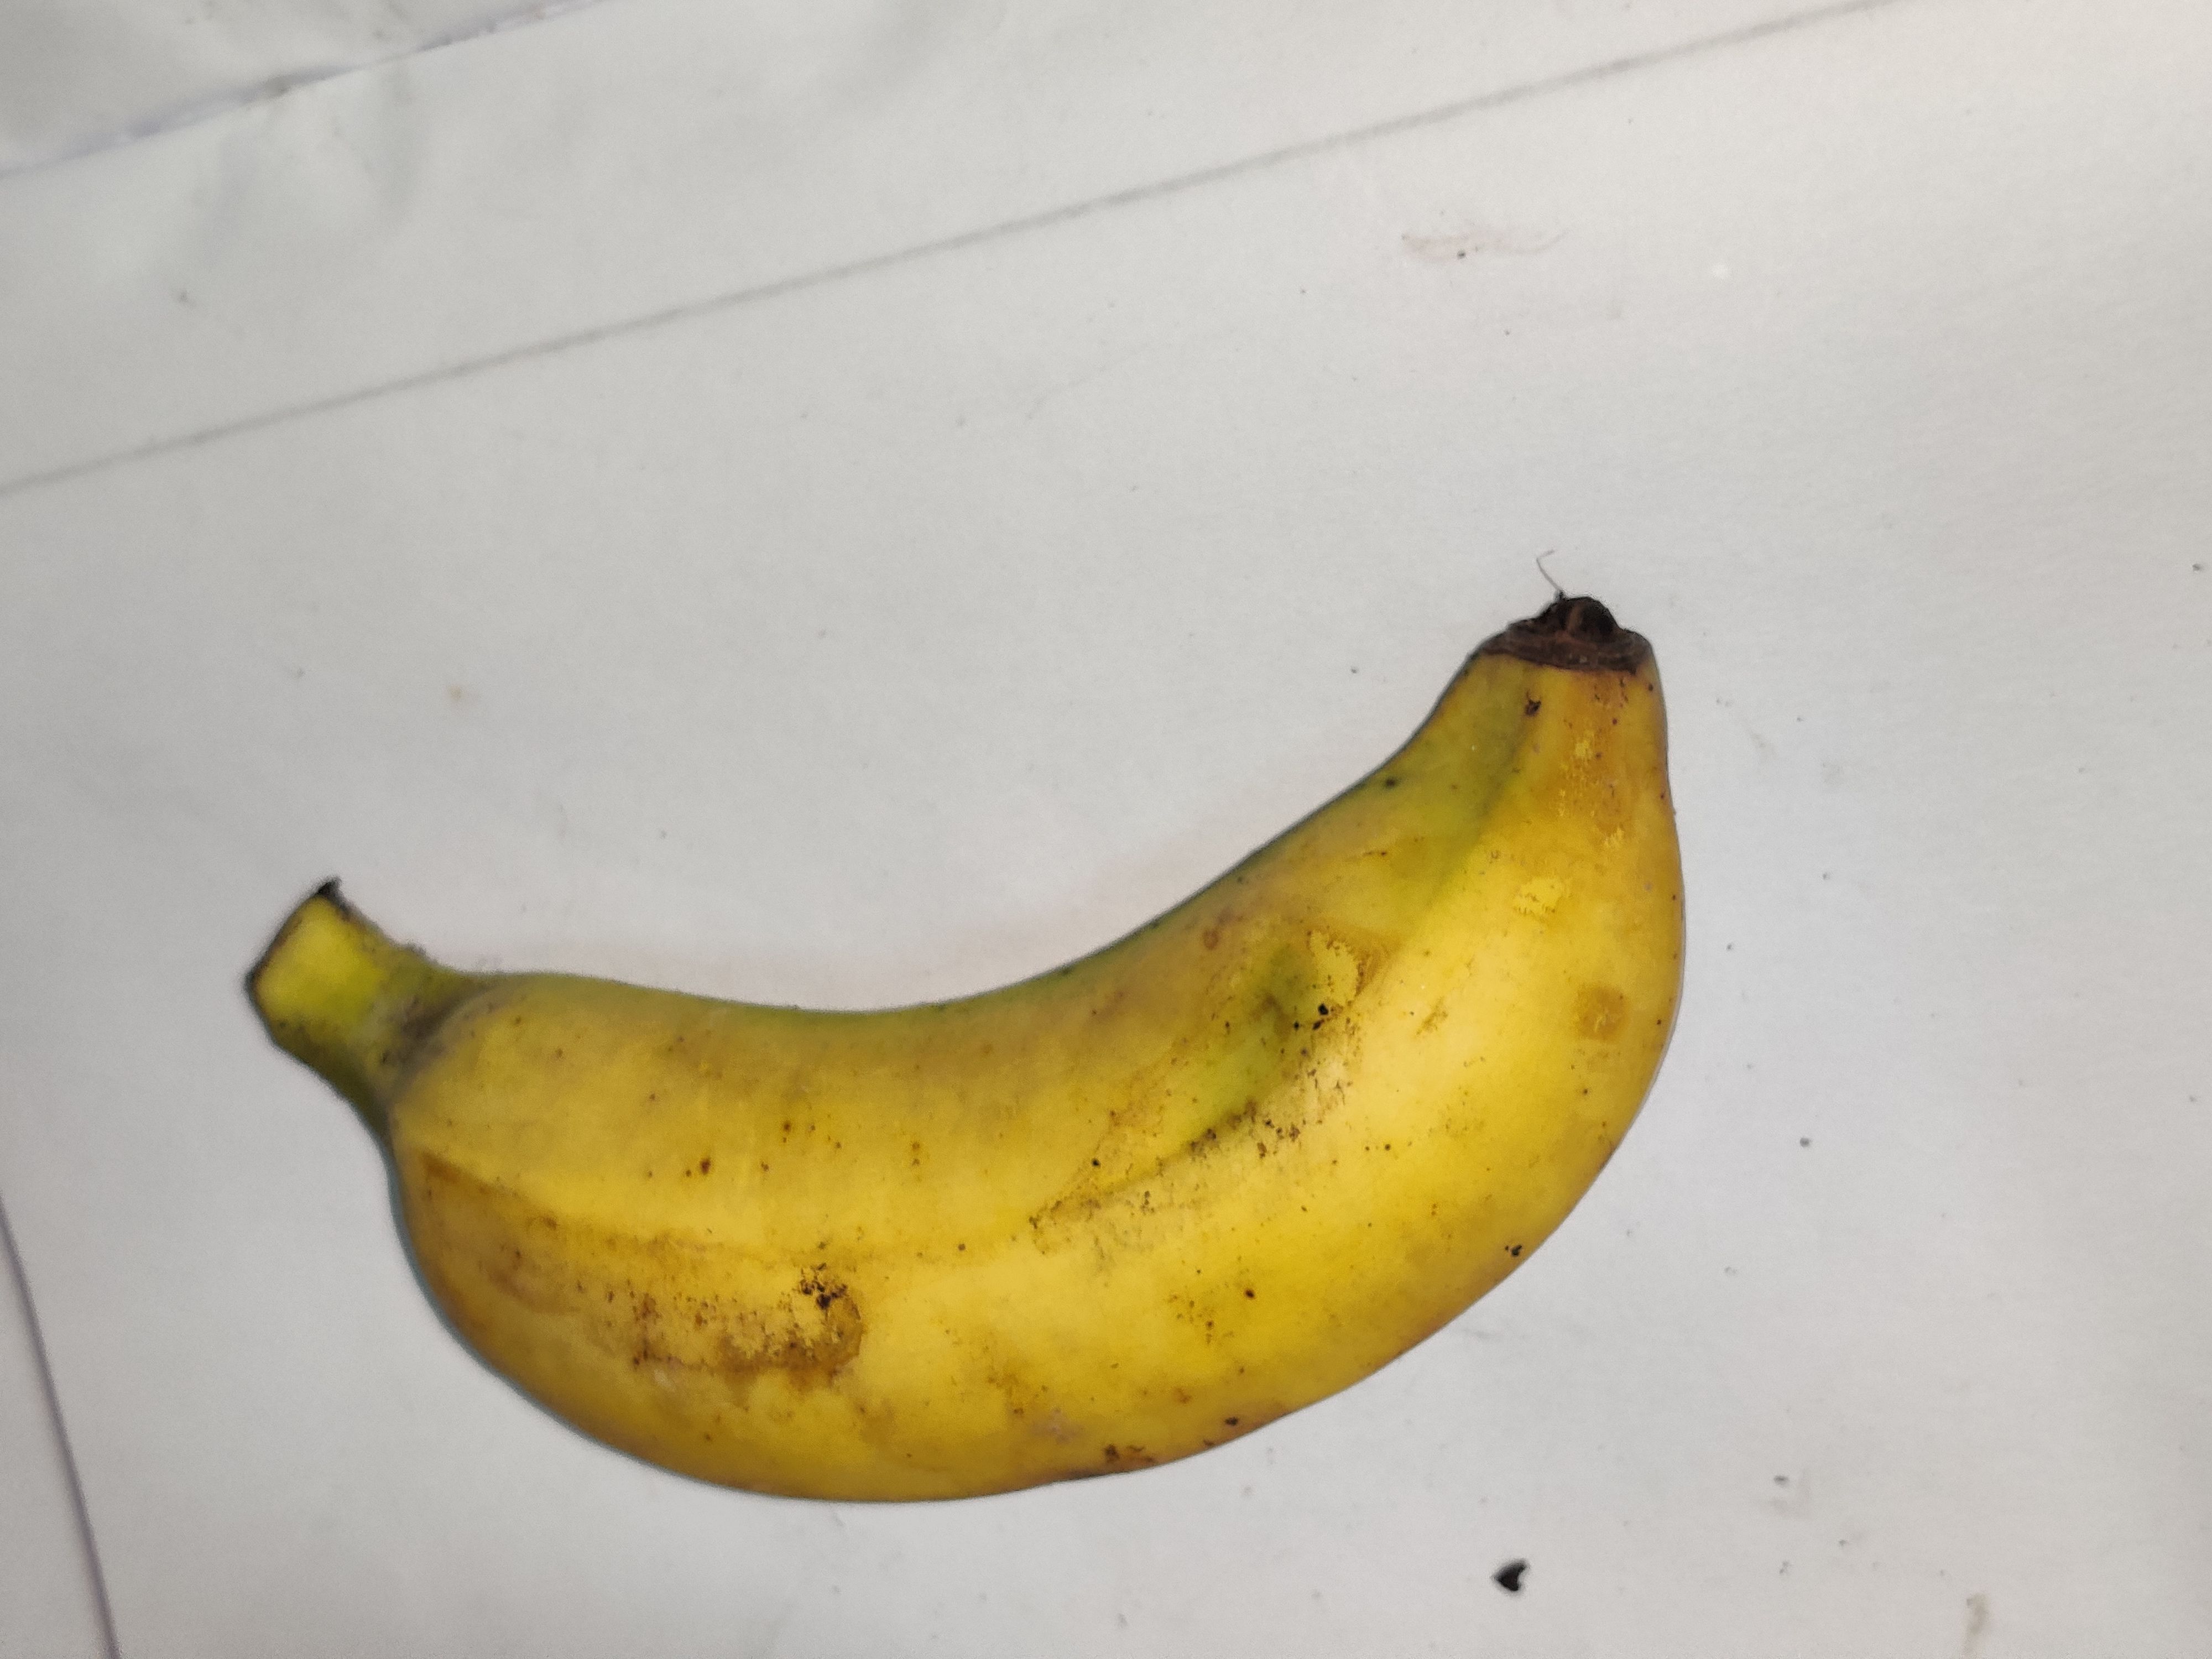
Fruit: banana
Grade: 1st-grade